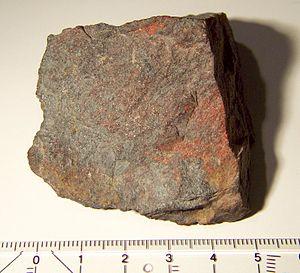
Lehrbachite ou lerbachite mélange de Clausthalite (PbSe) et de Tiemannite (HgSe) de formule idéale (Hg,Pb)Se, trouvée en Haute-Saxe (Hartz) Allemagne
La lehrbachite n’est pas une espèce minérale reconnue par l’Association internationale de minéralogie mais un mélange de deux espèces la clausthalite, et la tiemannite de formule idéale Se. Trouvée en Haute-Saxe Allemagne.
La clausthalite est une espèce minérale formée de séléniure de plomb de formule PbSe avec des traces de Hg, Co, Cu. Elle fait partie du groupe de la galène. Minéral relativement répandu mais rare de par sa quantité.